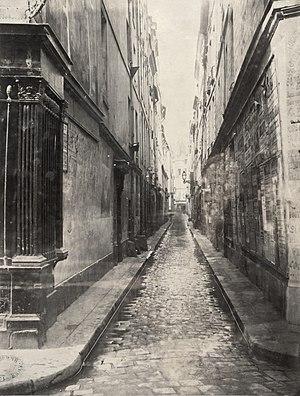
La rue Visconti est une rue située dans le quartier Saint-Germain-des-Prés du 6ᵉ arrondissement de Paris.